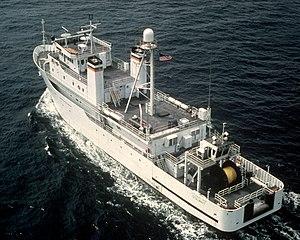
Le Military Sealift Command est le commandement du transport maritime militaire de l'United States Navy.
La lutte anti-sous-marine désigne l'ensemble des tactiques de combat et de protection contre la menace représentée par les sous-marins. Elle met en œuvre plusieurs moyens complémentaires :